Marie Barbey-Chappuis

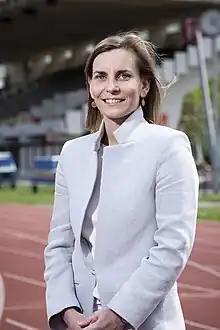
2022 portrait of Marie Barbey-Chappuis

Marie Barbey-Chappuis (born May 14, 1981, in Geneva) is a Swiss politician and member of the Centre.